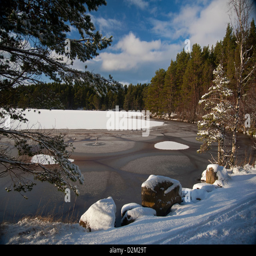
person in the foothills of the snow covered national park .